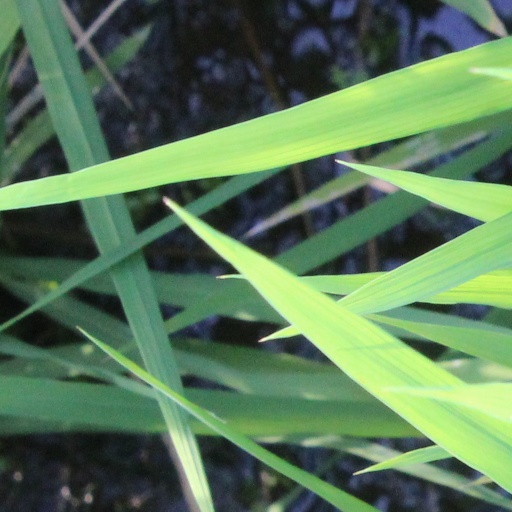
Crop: rice